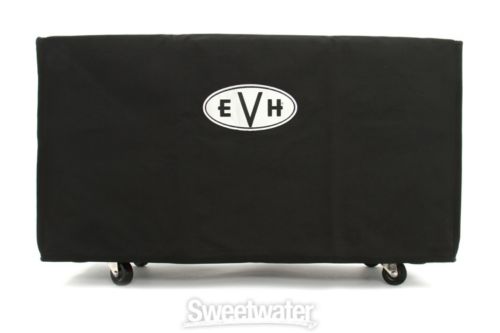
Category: cabinet